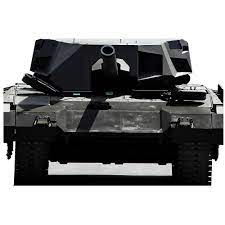
Label: T-14